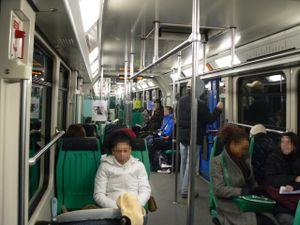
La ligne M1 du métro de Lausanne est une des deux lignes du métro de Lausanne. Cette ligne de métro léger, ouverte en 1991, relie aujourd'hui la station Lausanne-Flon à l'est, à la station Renens-Gare, à l'ouest. Avec une longueur de 7,79 kilomètres, elle constitue une voie de communication est-ouest majeure pour la ville, bien qu'étant la moins fréquentée des deux lignes du réseau avec 13,896 millions de voyageurs en 2018, elle dessert le campus de Dorigny où se situent l'UNIL et l'EPFL.